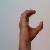
The image shows a hand gesture representing the letter 'C' in Indian Sign Language.